Hugo W. Koehler

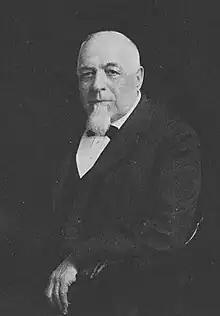
Henry (Heinrich) Koehler

Koehler's grandfather, Heinrich, was born in the state of Hesse in Germany. A master-brewer trained at Mainz, he had immigrated to America at the age of twenty-one, quickly making his way to St. Louis, where German-Americans accounted for nearly one-third the population of 78,000 in 1850. Working his way up to foreman at the Lemp brewery, by 1851 Koehler had saved enough capital to start his own brewery, and moved 225 miles upriver on the Mississippi to Fort Madison, Iowa, where he purchased a small, but established brewery and introduced lager beer to the surrounding area. Around 1863, Heinrich, who now went by "Henry", leased his brewery to his father-in-law, and moved back to St. Louis where he bought a partnership interest in the Excelsior Brewery from his younger brother, Casper (1835–1910). By then the city's population had swelled to more than 300,000 and the brothers aimed to increase beer production and sell to the thousands of Federal troops stationed in the city environs. While the brewery flourished, the brothers' relationship did not. In 1871, Henry sold his interest to Casper and moved his family upriver to Davenport, Iowa. Davenport was then part of the Tri-cities metropolitan area, including the neighboring riverfront cities of Moline and Rock Island, Illinois. A year later, he bought the established Arsenal Brewery with his brother-in-law, Rudolph Lange. The business was also known as Koehler and Lange, after its owners. With a growing, largely Germanic immigrant population that regarded beer as a staple, Davenport had cheaper operating costs than St. Louis, including river and rail transportation with caves along the river where the beer could be stored. The area proved ideal to expand the business. Weathering obstacles, including the rising Temperance Movement, in 1884 the partners were industry forerunners when they introduced a non-alcoholic beer, called "Mumm", derived from a German word meaning disguise or mask.